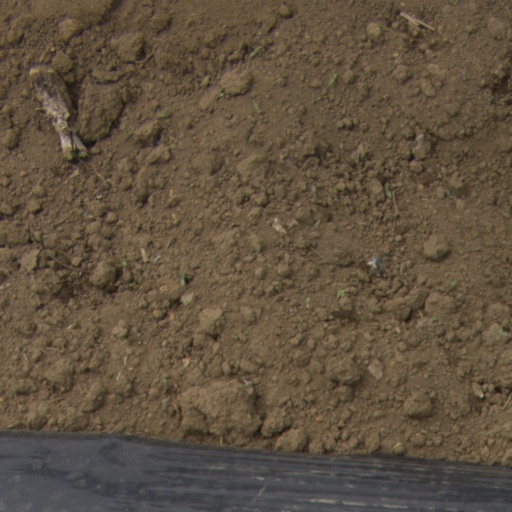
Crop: Jerusalem artichoke